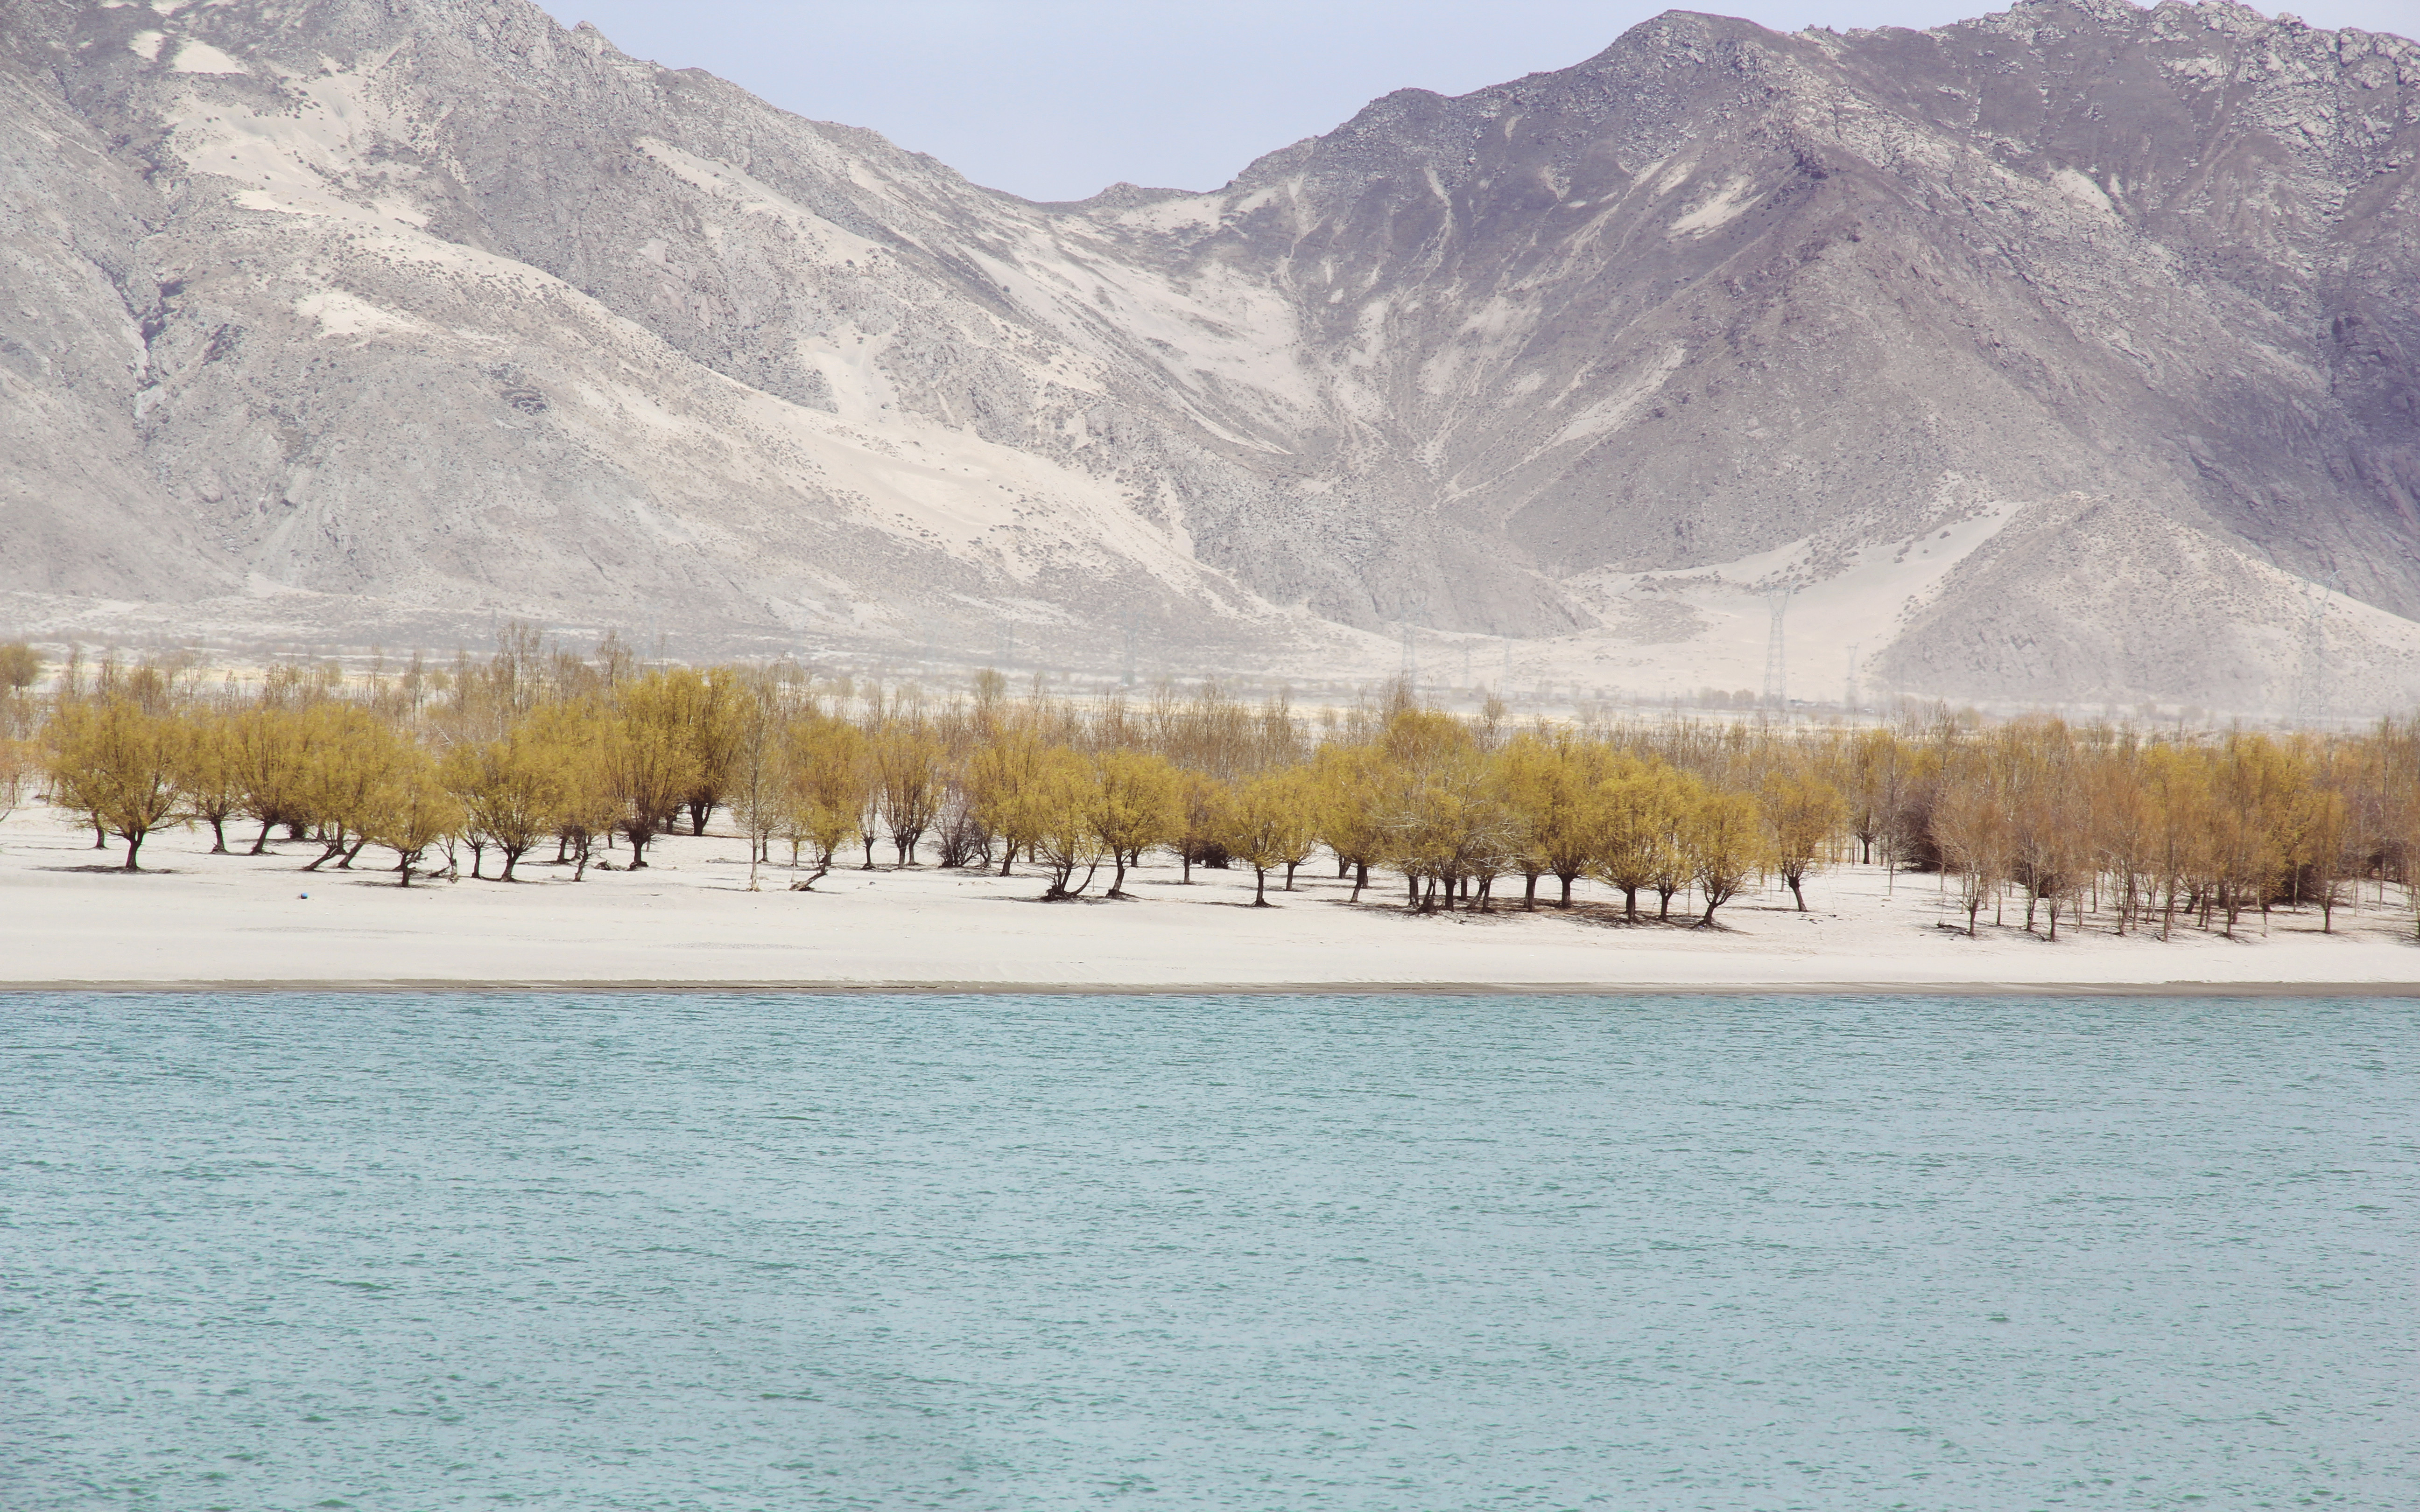
landscape, sea, water, nature, wilderness, mountain, snow, lake, mountain range, scenic, reservoir, body of water, trees, outdoors, loch, mountainous landforms